USS Manatee (AO-58)

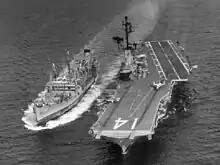
"Manatee" refuels , 15 July 1965.

In the year that followed "Manatee" continued to alternate duty on the west coast with Far Eastern service. She was one of seven ships chosen to visit Australia, 29 April–13 May, for the 1963 Battle of the Coral Sea celebration. With the stepped-up operations in Vietnam, "Manatee"s 1964 WestPac tour was extended to 8½ months, May 1964 through January 1965. During this period she operated principally in the South China Sea. South China Sea operations also occupied most of her 1966, 1967, and 1968 tours, replenishing the ships of the 7th Fleet on patrol in that area in support of the Vietnam War.